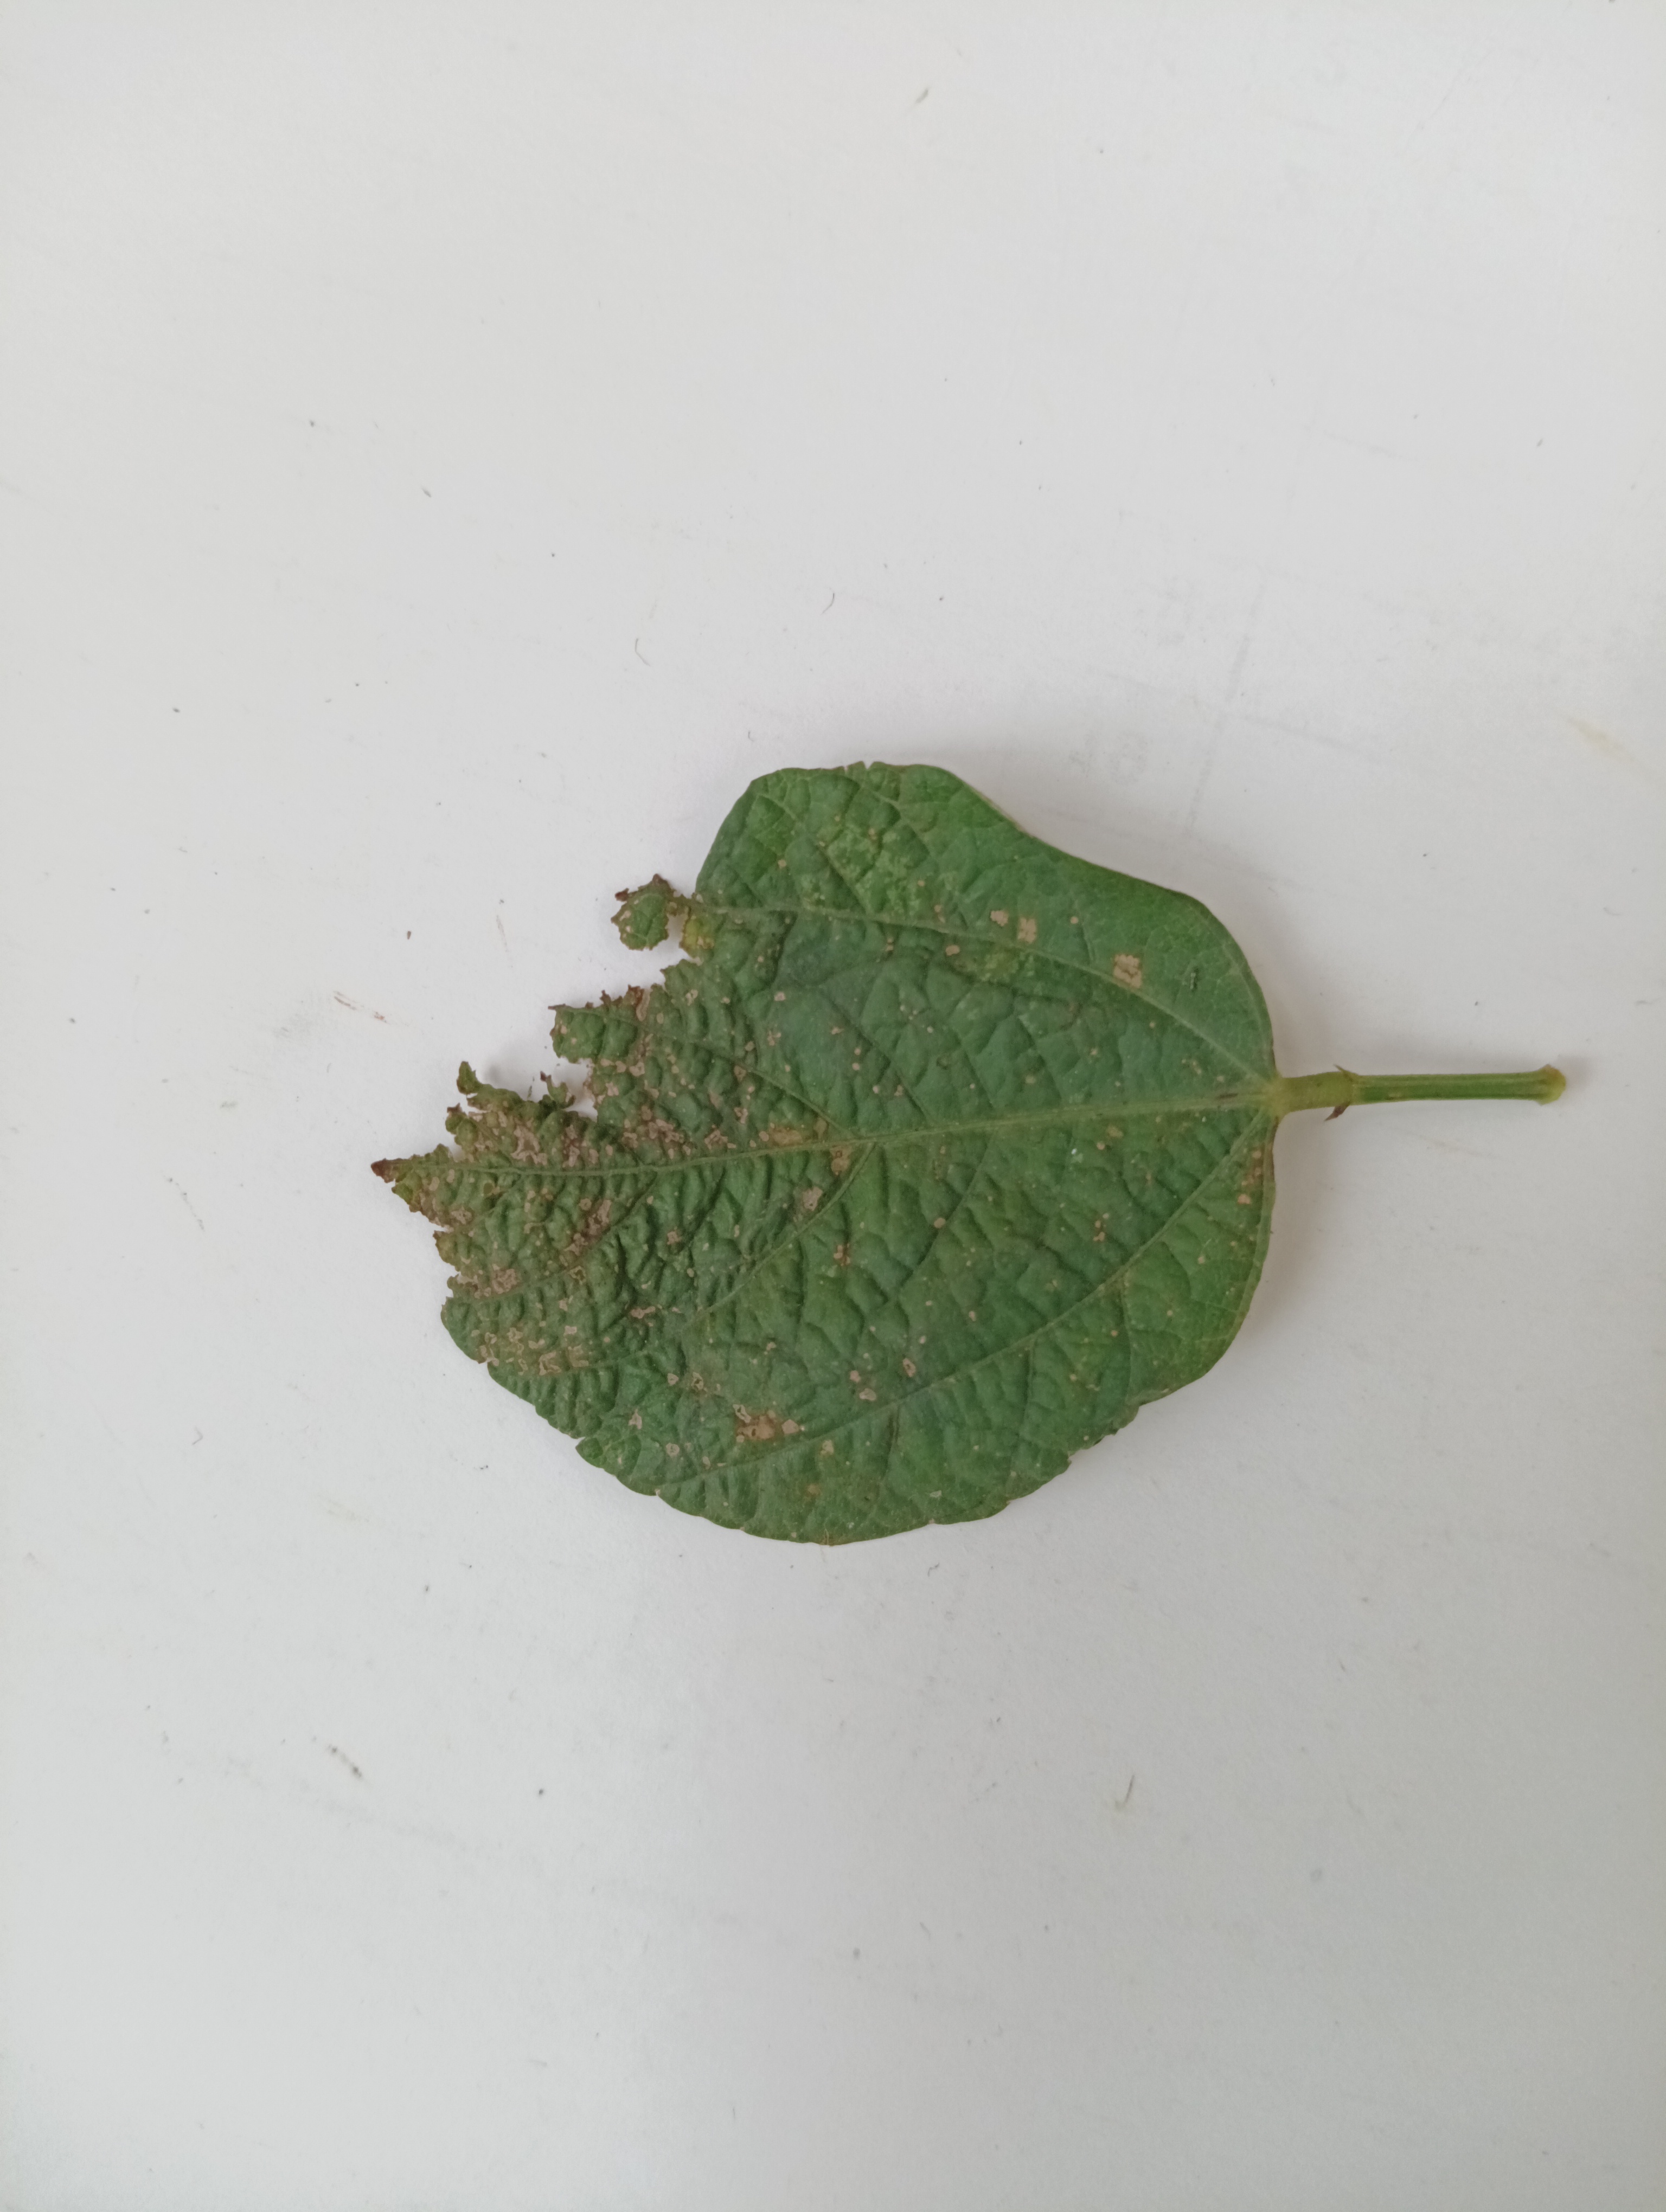
Label: Bacterial leaf Blight